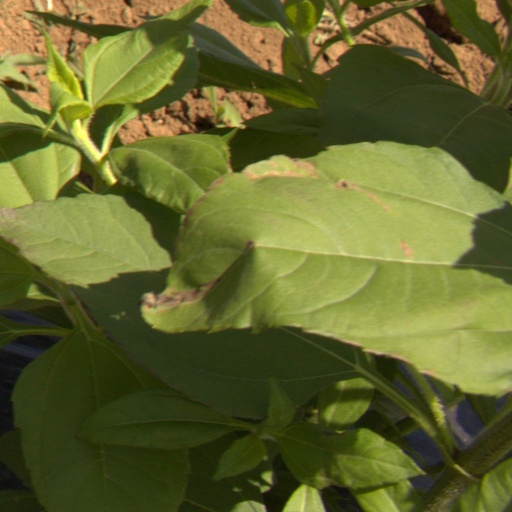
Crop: Jerusalem artichoke